Ramesses II

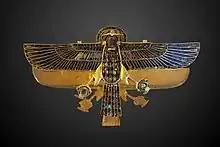
A ram headed amulet dating to c.1254 BC during the reign of Ramesses II found in the Serapeum of Saqqara.

The colossal statue of Ramesses II dates back 3,200 years, and was originally discovered in six pieces in a temple near Memphis, Egypt. Weighing some , it was transported, reconstructed, and erected in Ramesses Square in Cairo in 1955. In August 2006, contractors relocated it to save it from exhaust fumes that were causing it to deteriorate. The new site is near the Grand Egyptian Museum.